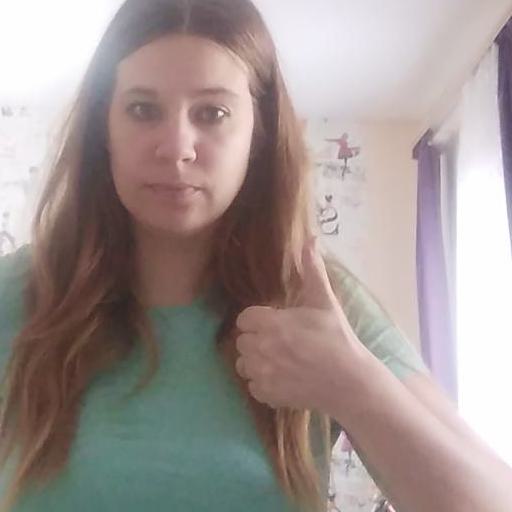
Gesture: like